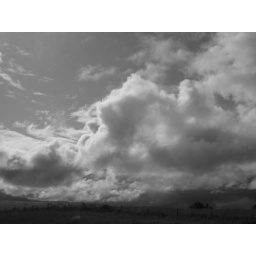
I love the way clouds look in black and white.